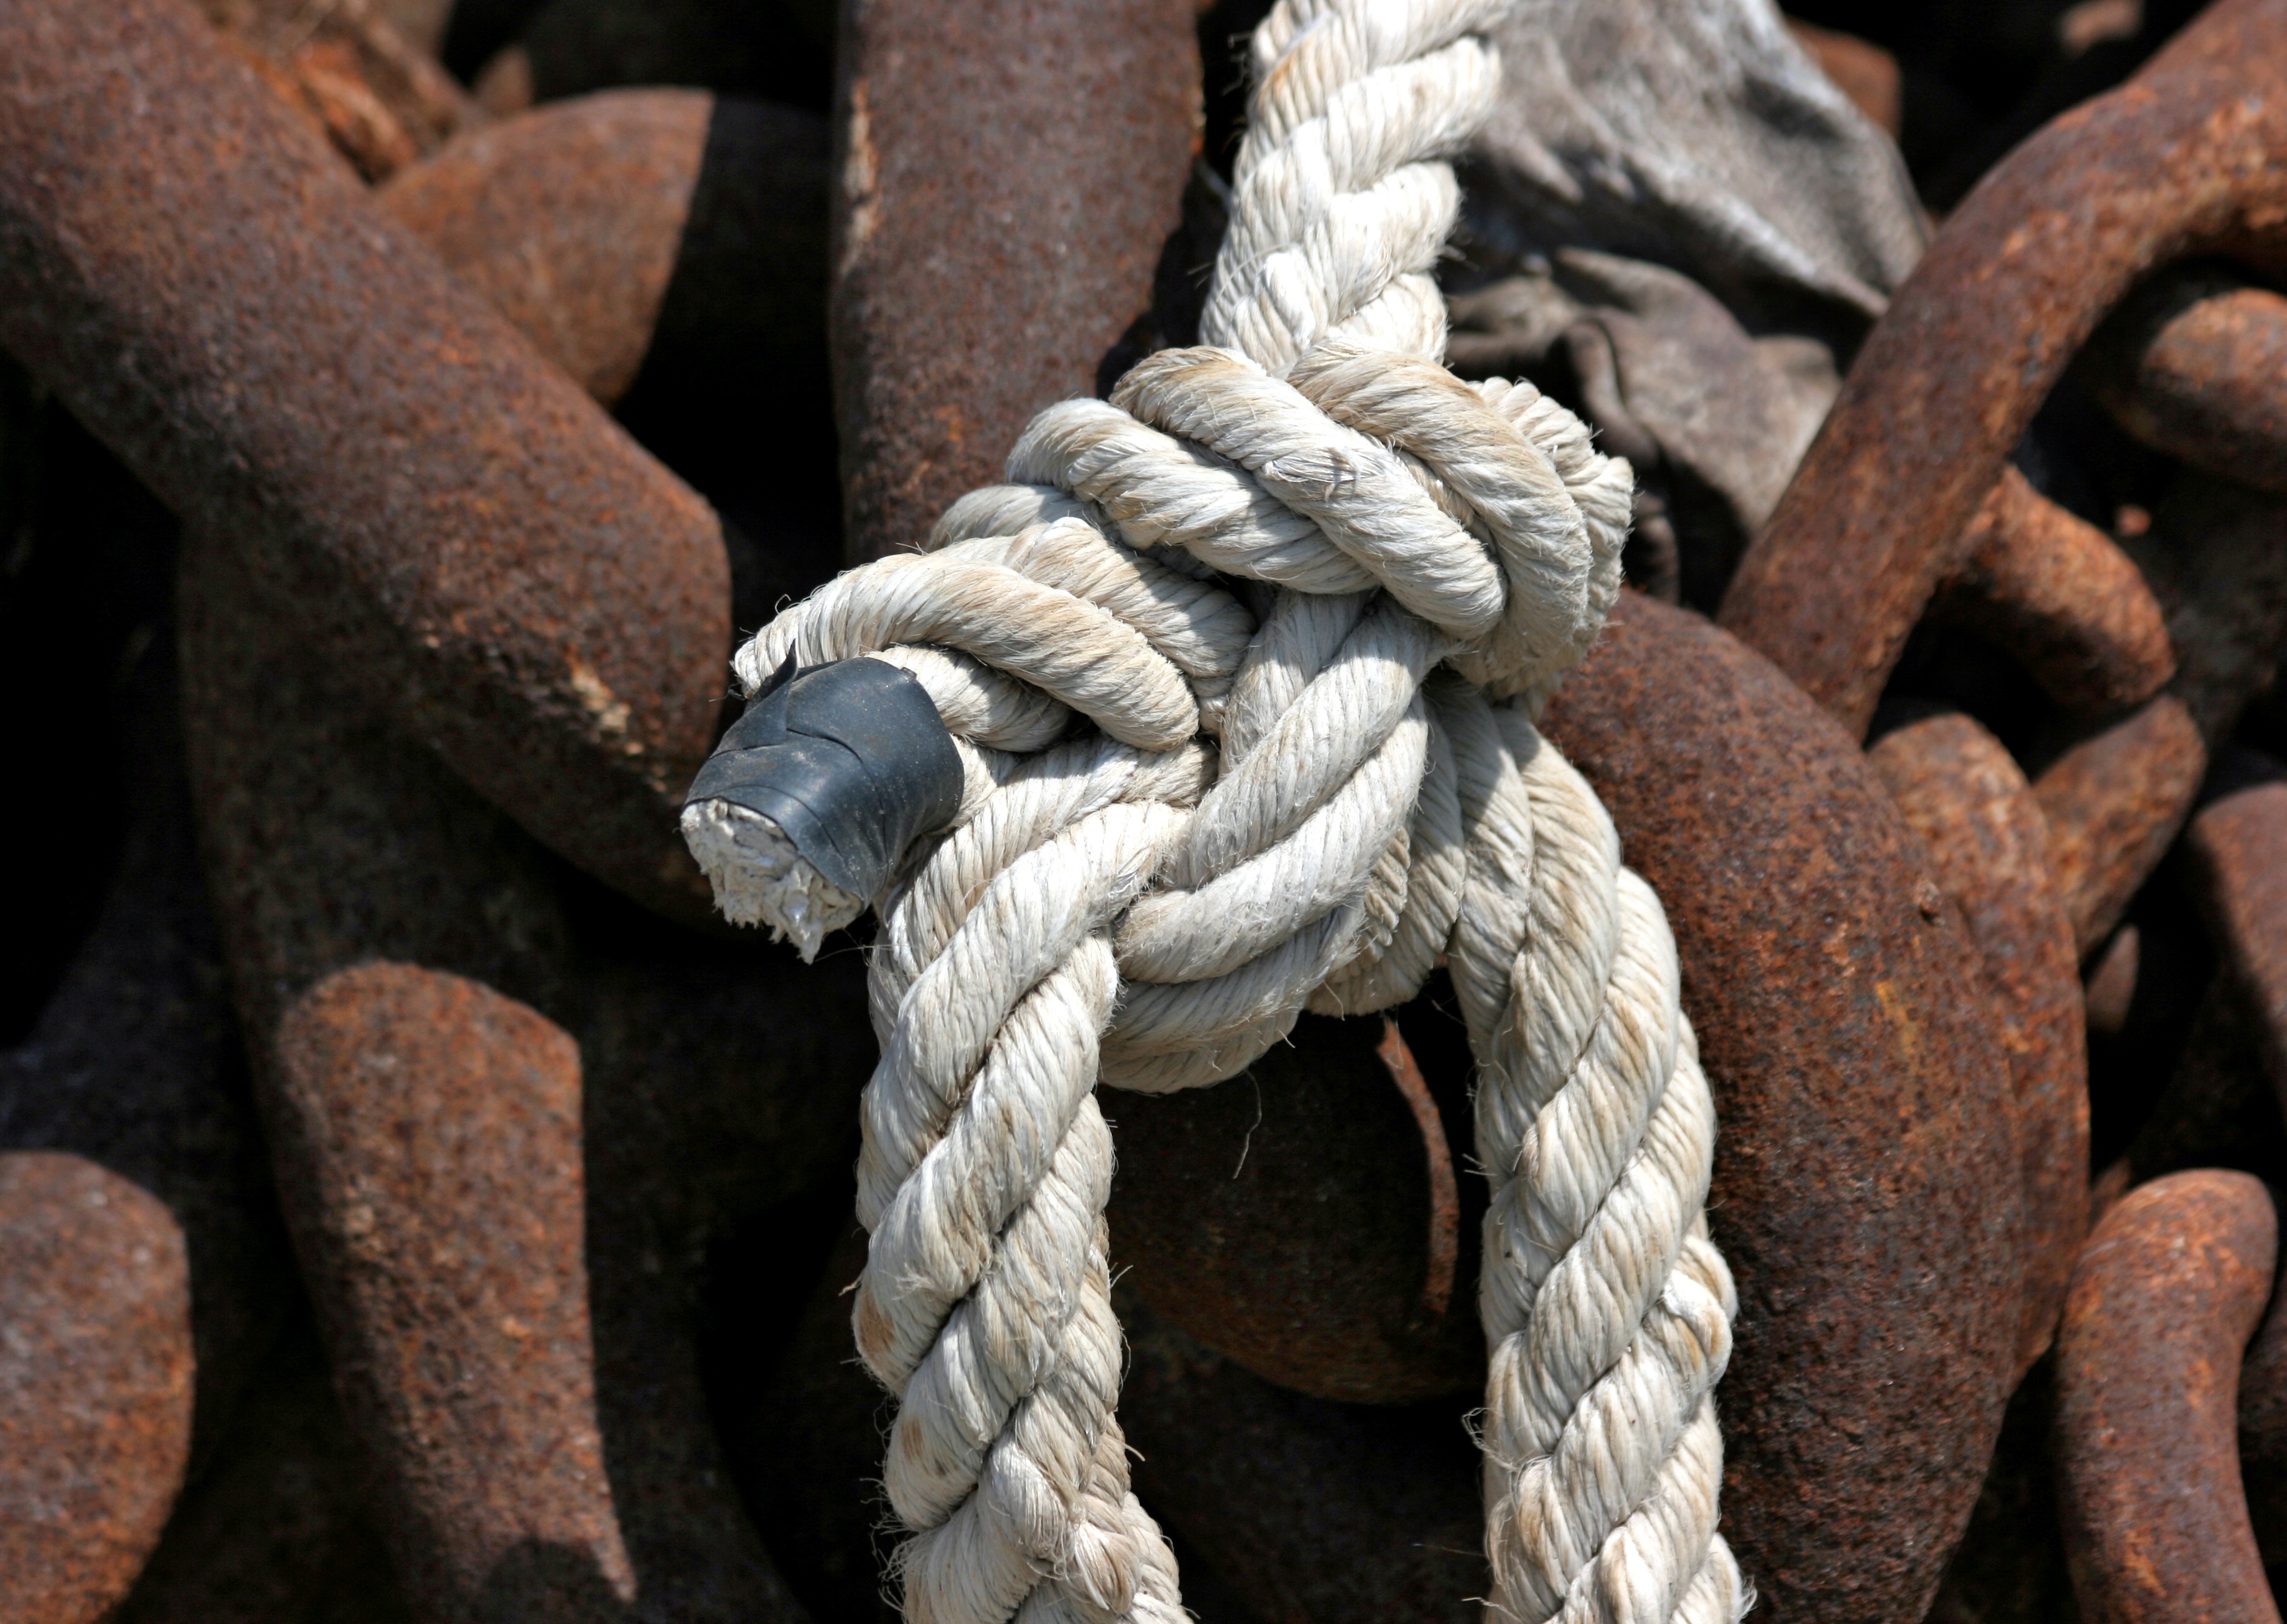
rope, wood, chain, metal, brown, chain link, weathered, close up, rusty, rusted, iron, carving, connection, connected, stainless, fixing, ship accessories, iron chain, members, anchor chain, links of the chain, metal chain, old rusted